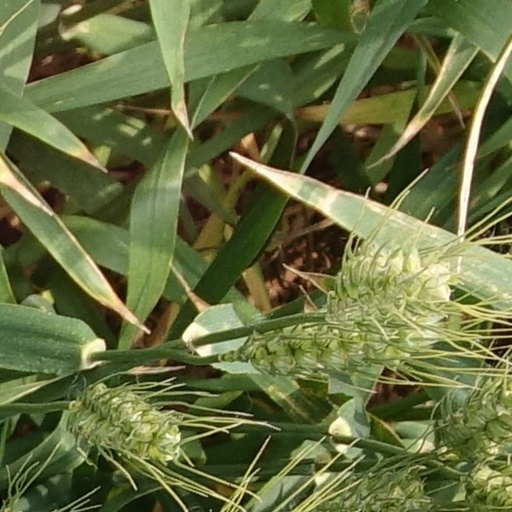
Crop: wheat